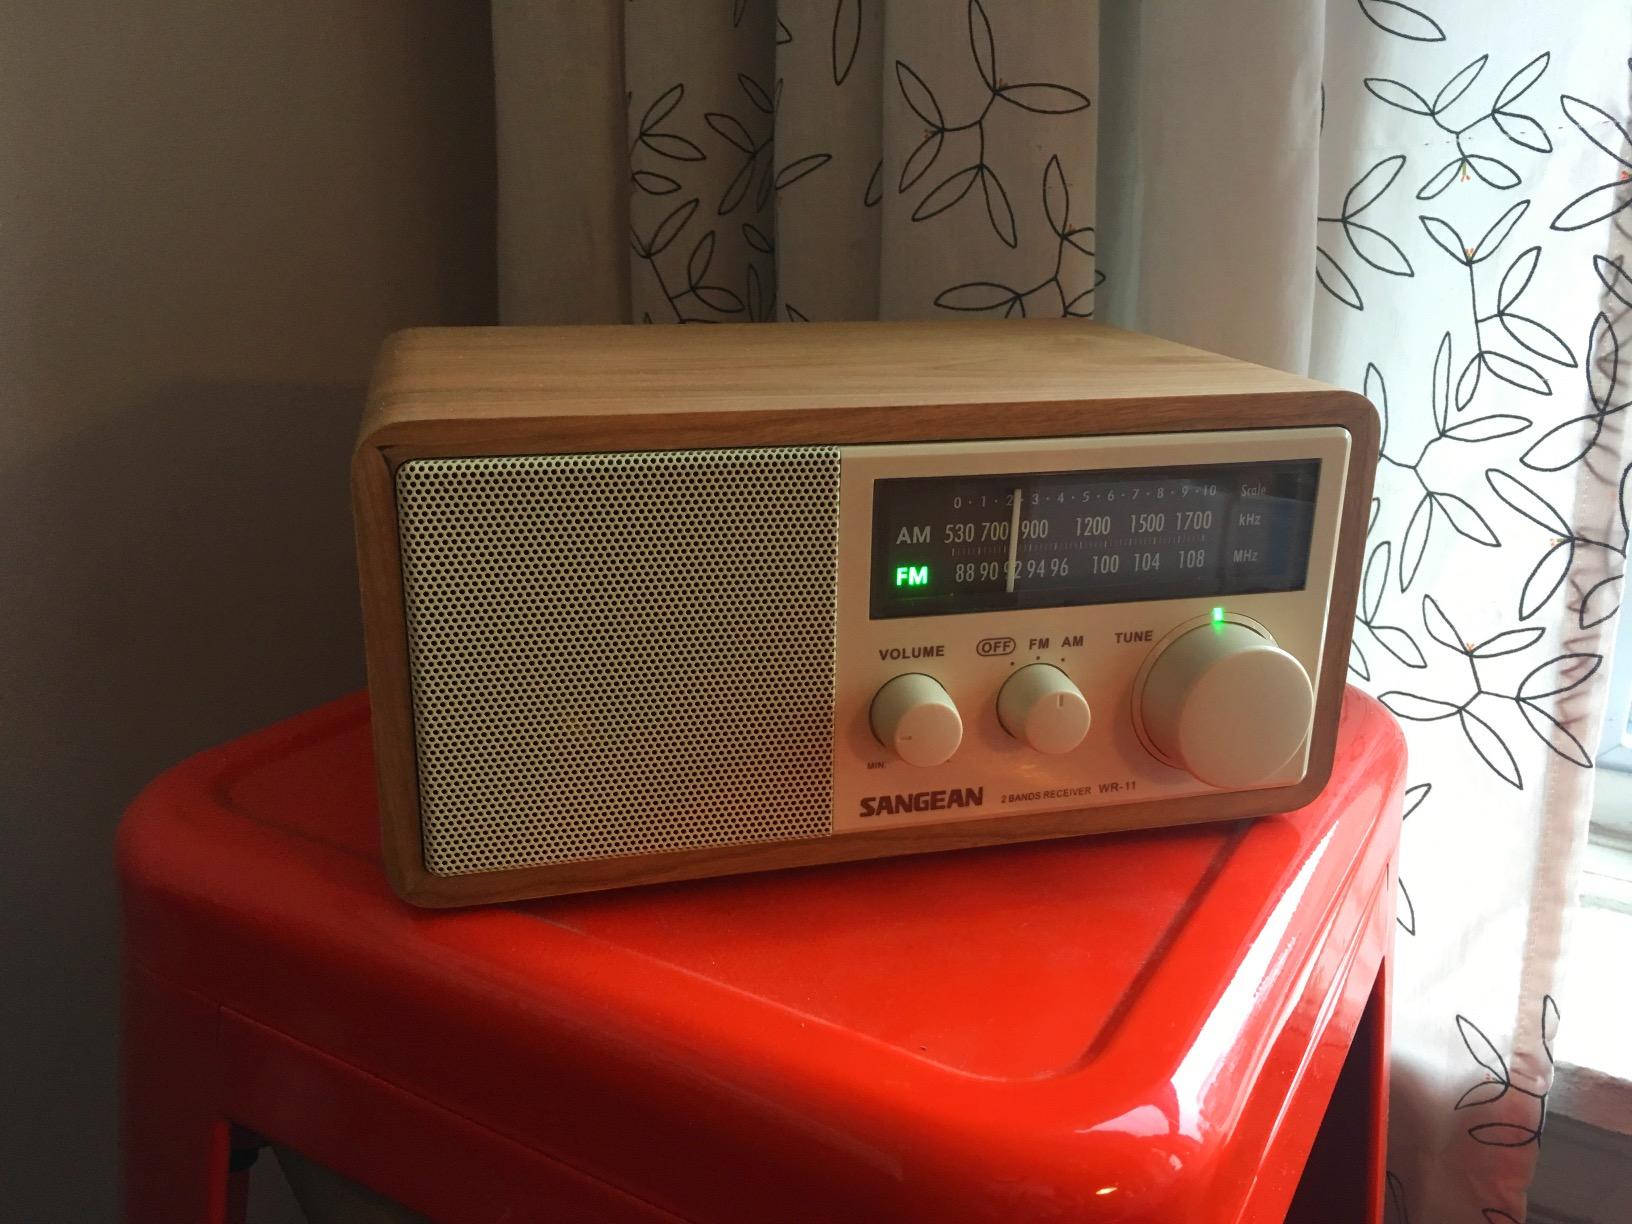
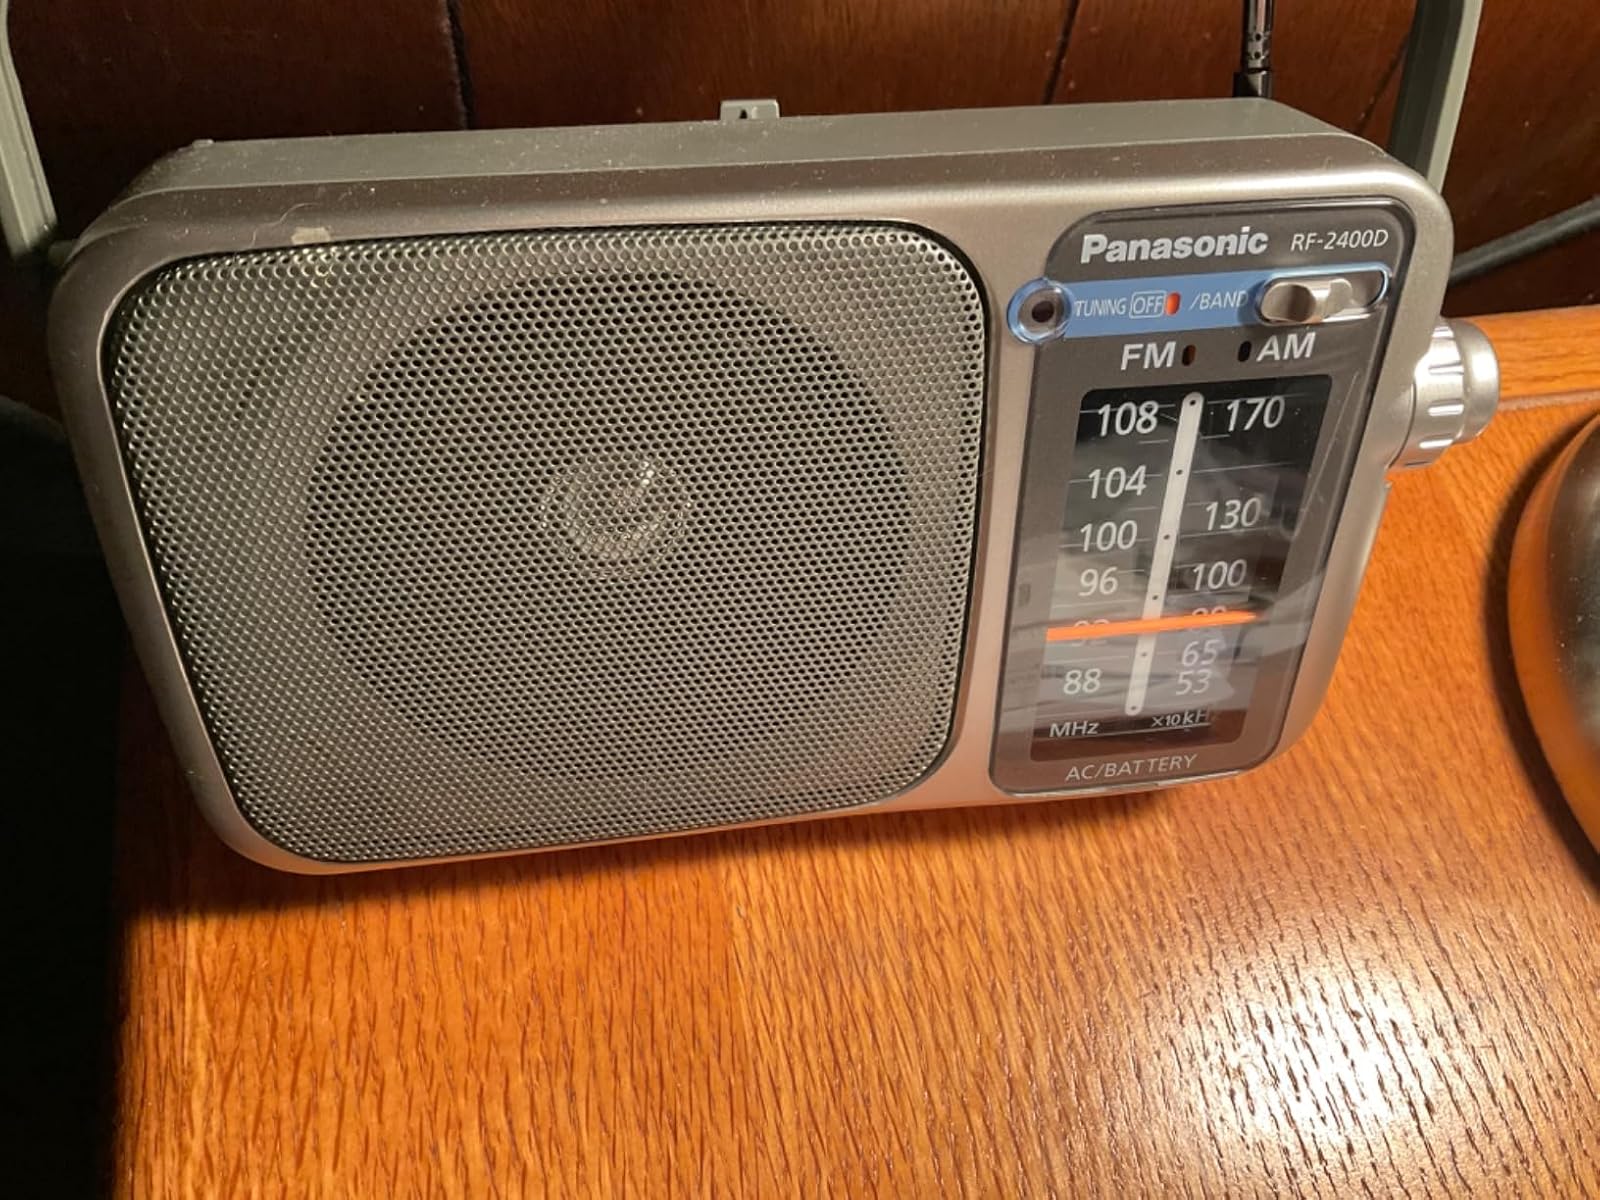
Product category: radio
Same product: no